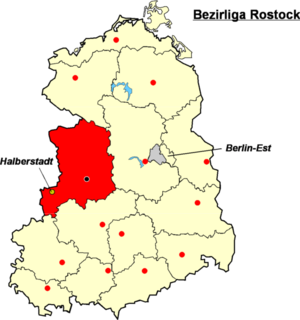
Localisation d'Halberstadt dans la Bezirksliga Magdebourg Catégorie:Logo de clubs de football - Allemagne
Le VfB Germania Halberstadt est un club allemand de football localisé à Halberstadt dans la Saxe-Anhalt.